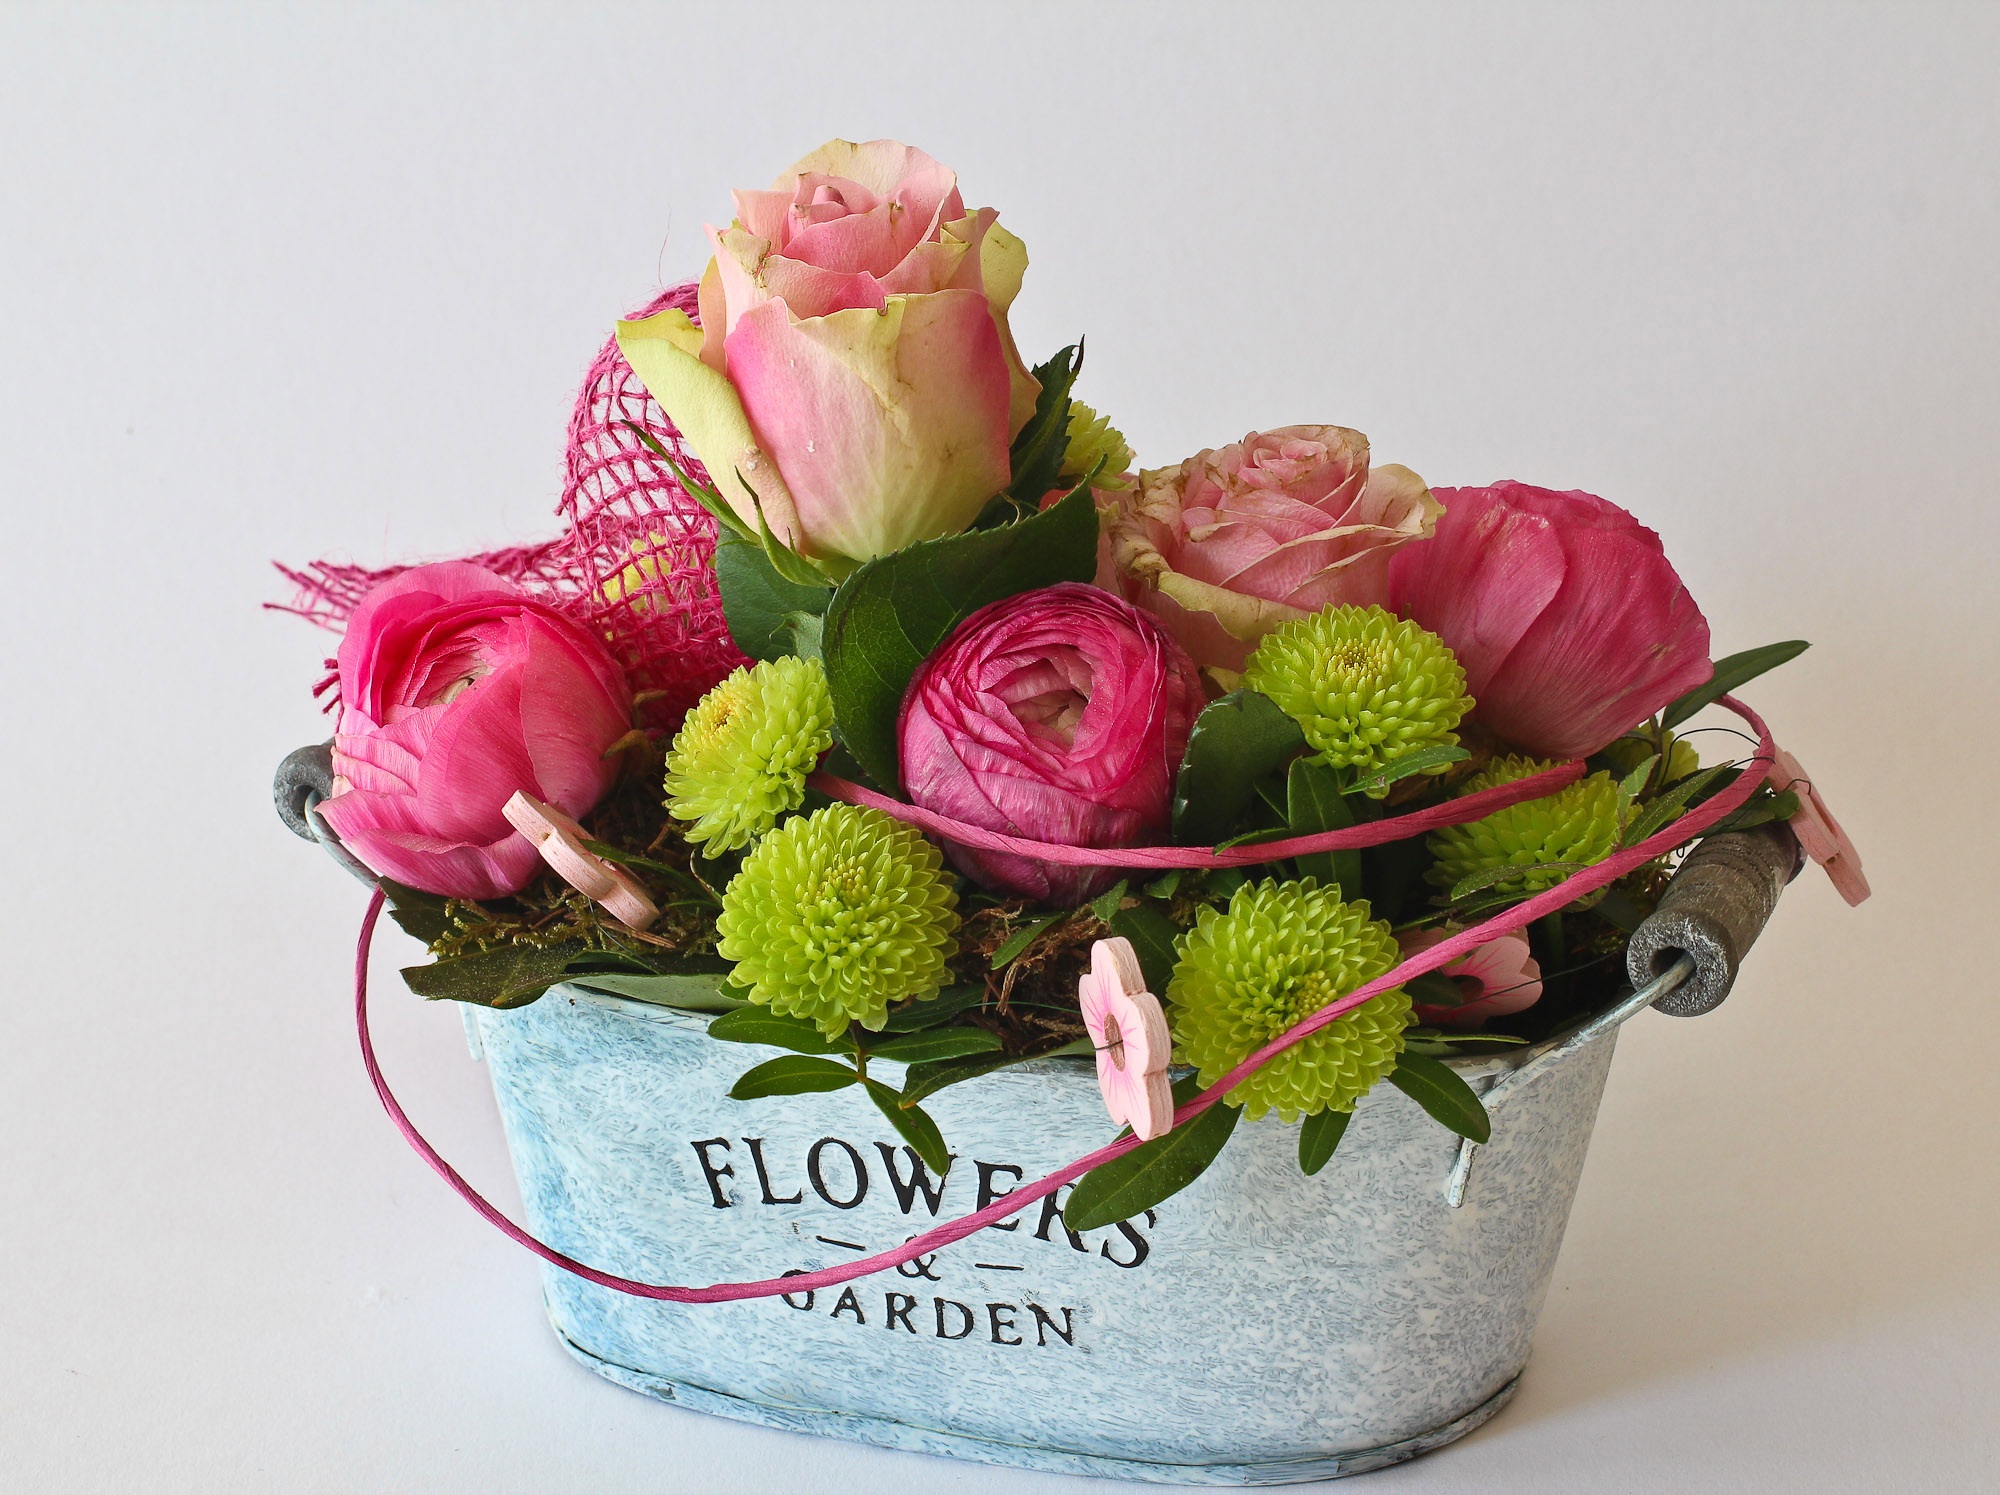
blossom, plant, flower, petal, bloom, bouquet, pink, flowers, roses, art, beautiful, floristry, flowering plant, garden roses, flower bouquet, cut flowers, floral design, artificial flower, land plant, flower arranging